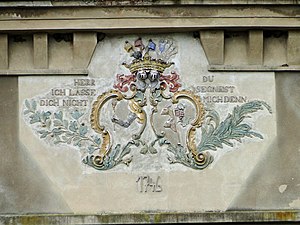
Barner
Slægtens våben
Barner er navnet på en tysk uradelig slægt, der senere er kommet til Danmark. Slægten stammer fra Schwerin i Mecklenburg, og slægtsvåbenskjoldet er en jernklædt arm